Bharath Stores

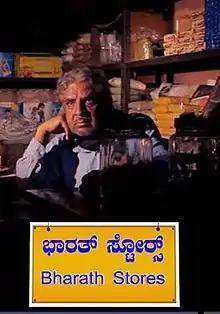
Film poster

Bharath Stores is a 2013 Indian Kannada-language film directed by P. Sheshadri, starring Sudharani, H. G. Dattatreya, Chi Guru Dutt, V. Manohar and others. The film deals with issue of Foreign direct investment (FDI) in Indian retail industry, and the impact of introduction of multi brand retail outlets on small retailers.